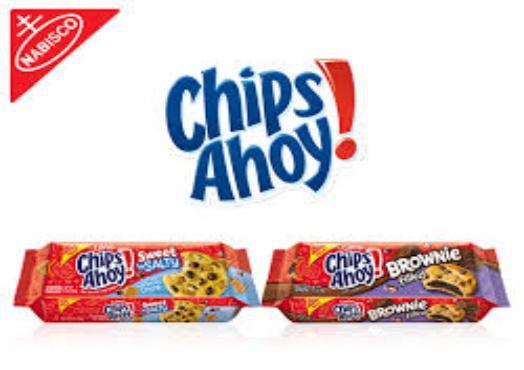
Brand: Chips Ahoy!
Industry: Food